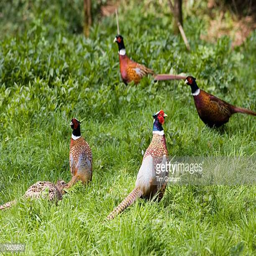
female pheasant surrounded by males